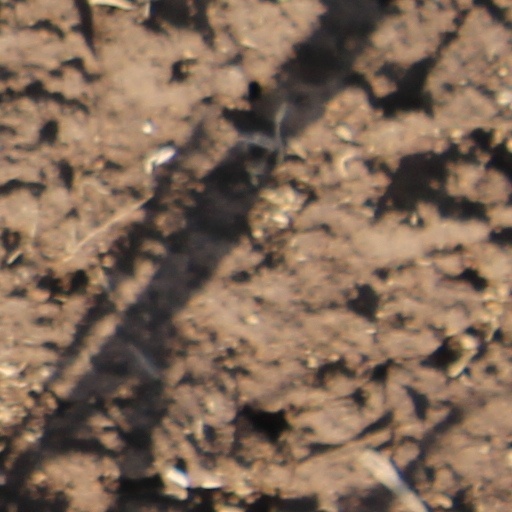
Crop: wheat